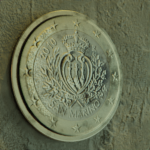
Coin value: 1euro
Country: sm
Edition: 2010